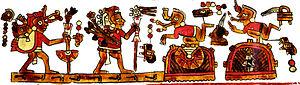
Le Codex Selden est un manuscrit mexicain d'origine mixtèque. Le codex est un compte-rendu de la généalogie de la dynastie Jaltepec du Xᵉ jusqu'au XVIᵉ siècle. Le codex Selden n'est en fait qu'un fragment d'un document beaucoup plus long. Malgré le fait qu'il a été achevé après l'arrivée des Espagnols dans la région des Mixtèques, il est considéré comme l'un des six codex mixtèques de facture préhispanique à avoir survécu à la conquête espagnole du Mexique.